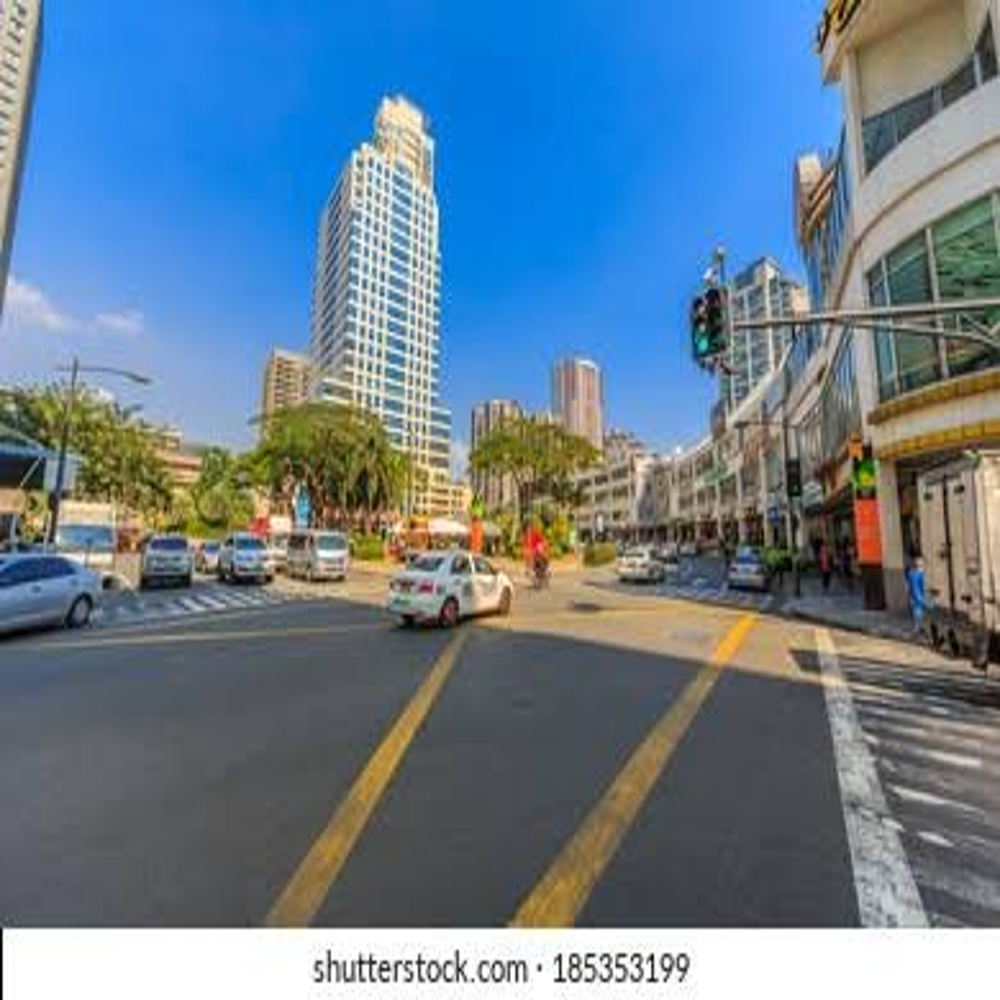
Body of water present: no
Land polluted: no
Water polluted: no
Pollution percentage: 0%